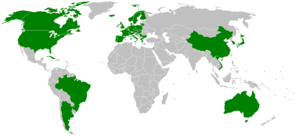
Pays où se sont tenus les congrès universels d’espéranto, de 1905 à 2019 (pays actuels